Pachhunga University College

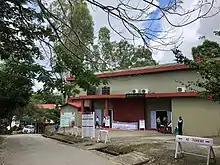
Seminar Hall and library behind (left).

The college library was set up as a separate department in 1960. By the end of the 1970s, it had the best collection of books in northeast India. In the midst of the political and social agitation in Mizoram (the Mizo National Front uprising), the original library, along with five high schools in Aizawl, was completely burnt down on 4 November 1981. Over 25,000 collections were lost. The second library was built in 1984 as an immediate replacement.